The Belleville Outfit

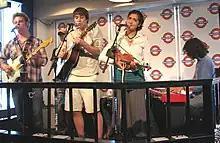
The Belleville Outfit perform in Waterloo Records, Austin, TX, May 27, 2009

The Belleville Outfit was a cross-genre American folk band based out of Austin, Texas. Their sound has been described as "a mix of gypsy swing, big band jazz and cross-genre Americana music". In April 2007, after three days of practice, they performed their first gig at MerleFest in North Wilkesboro, North Carolina. Members Rob Teter and Marshall Hood are from Spartanburg, South Carolina. Additional band members were recruited through connections Rob had made while studying music business at Loyola University New Orleans of New Orleans, Louisiana. Fellow students Jonathan Konya and Connor Forsyth left New Orleans for Austin to join the band that was to become The Belleville Outfit. Marshall Hood invited Austin's darling Phoebe Hunt, who had been playing with the folk band The Hudsons out of Austin for four years. When the original bassist Jeff Brown retired from the Belleville Outfit to pursue a career riding sharks in the pacific, Forsyth brought in Nigel Frye, a talented bassist he knew from Tulsa, Oklahoma who had previously quit music all together, and was living out his life as a meat inspector.